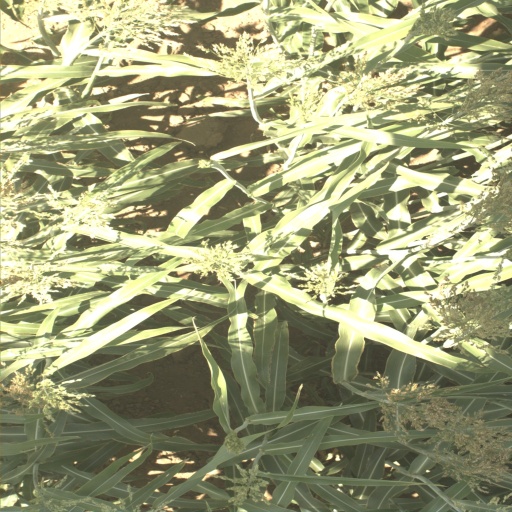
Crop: sorghum